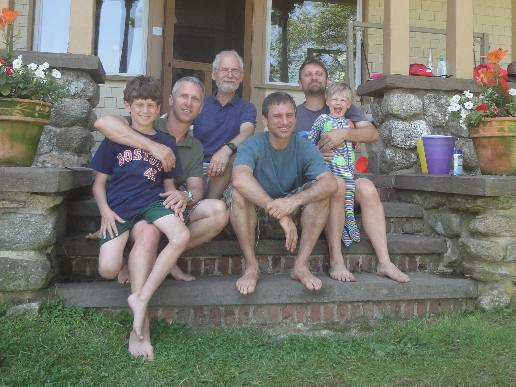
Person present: Yes